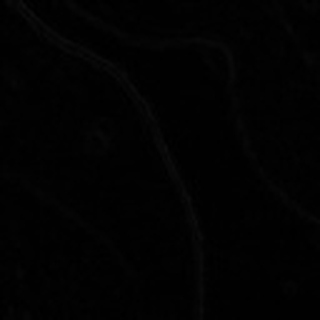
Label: cotton_target_spot